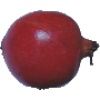
Label: Pomegranate 1